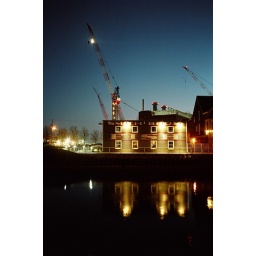
Night shot of the old Smith Brothers building with the power plant in the background.